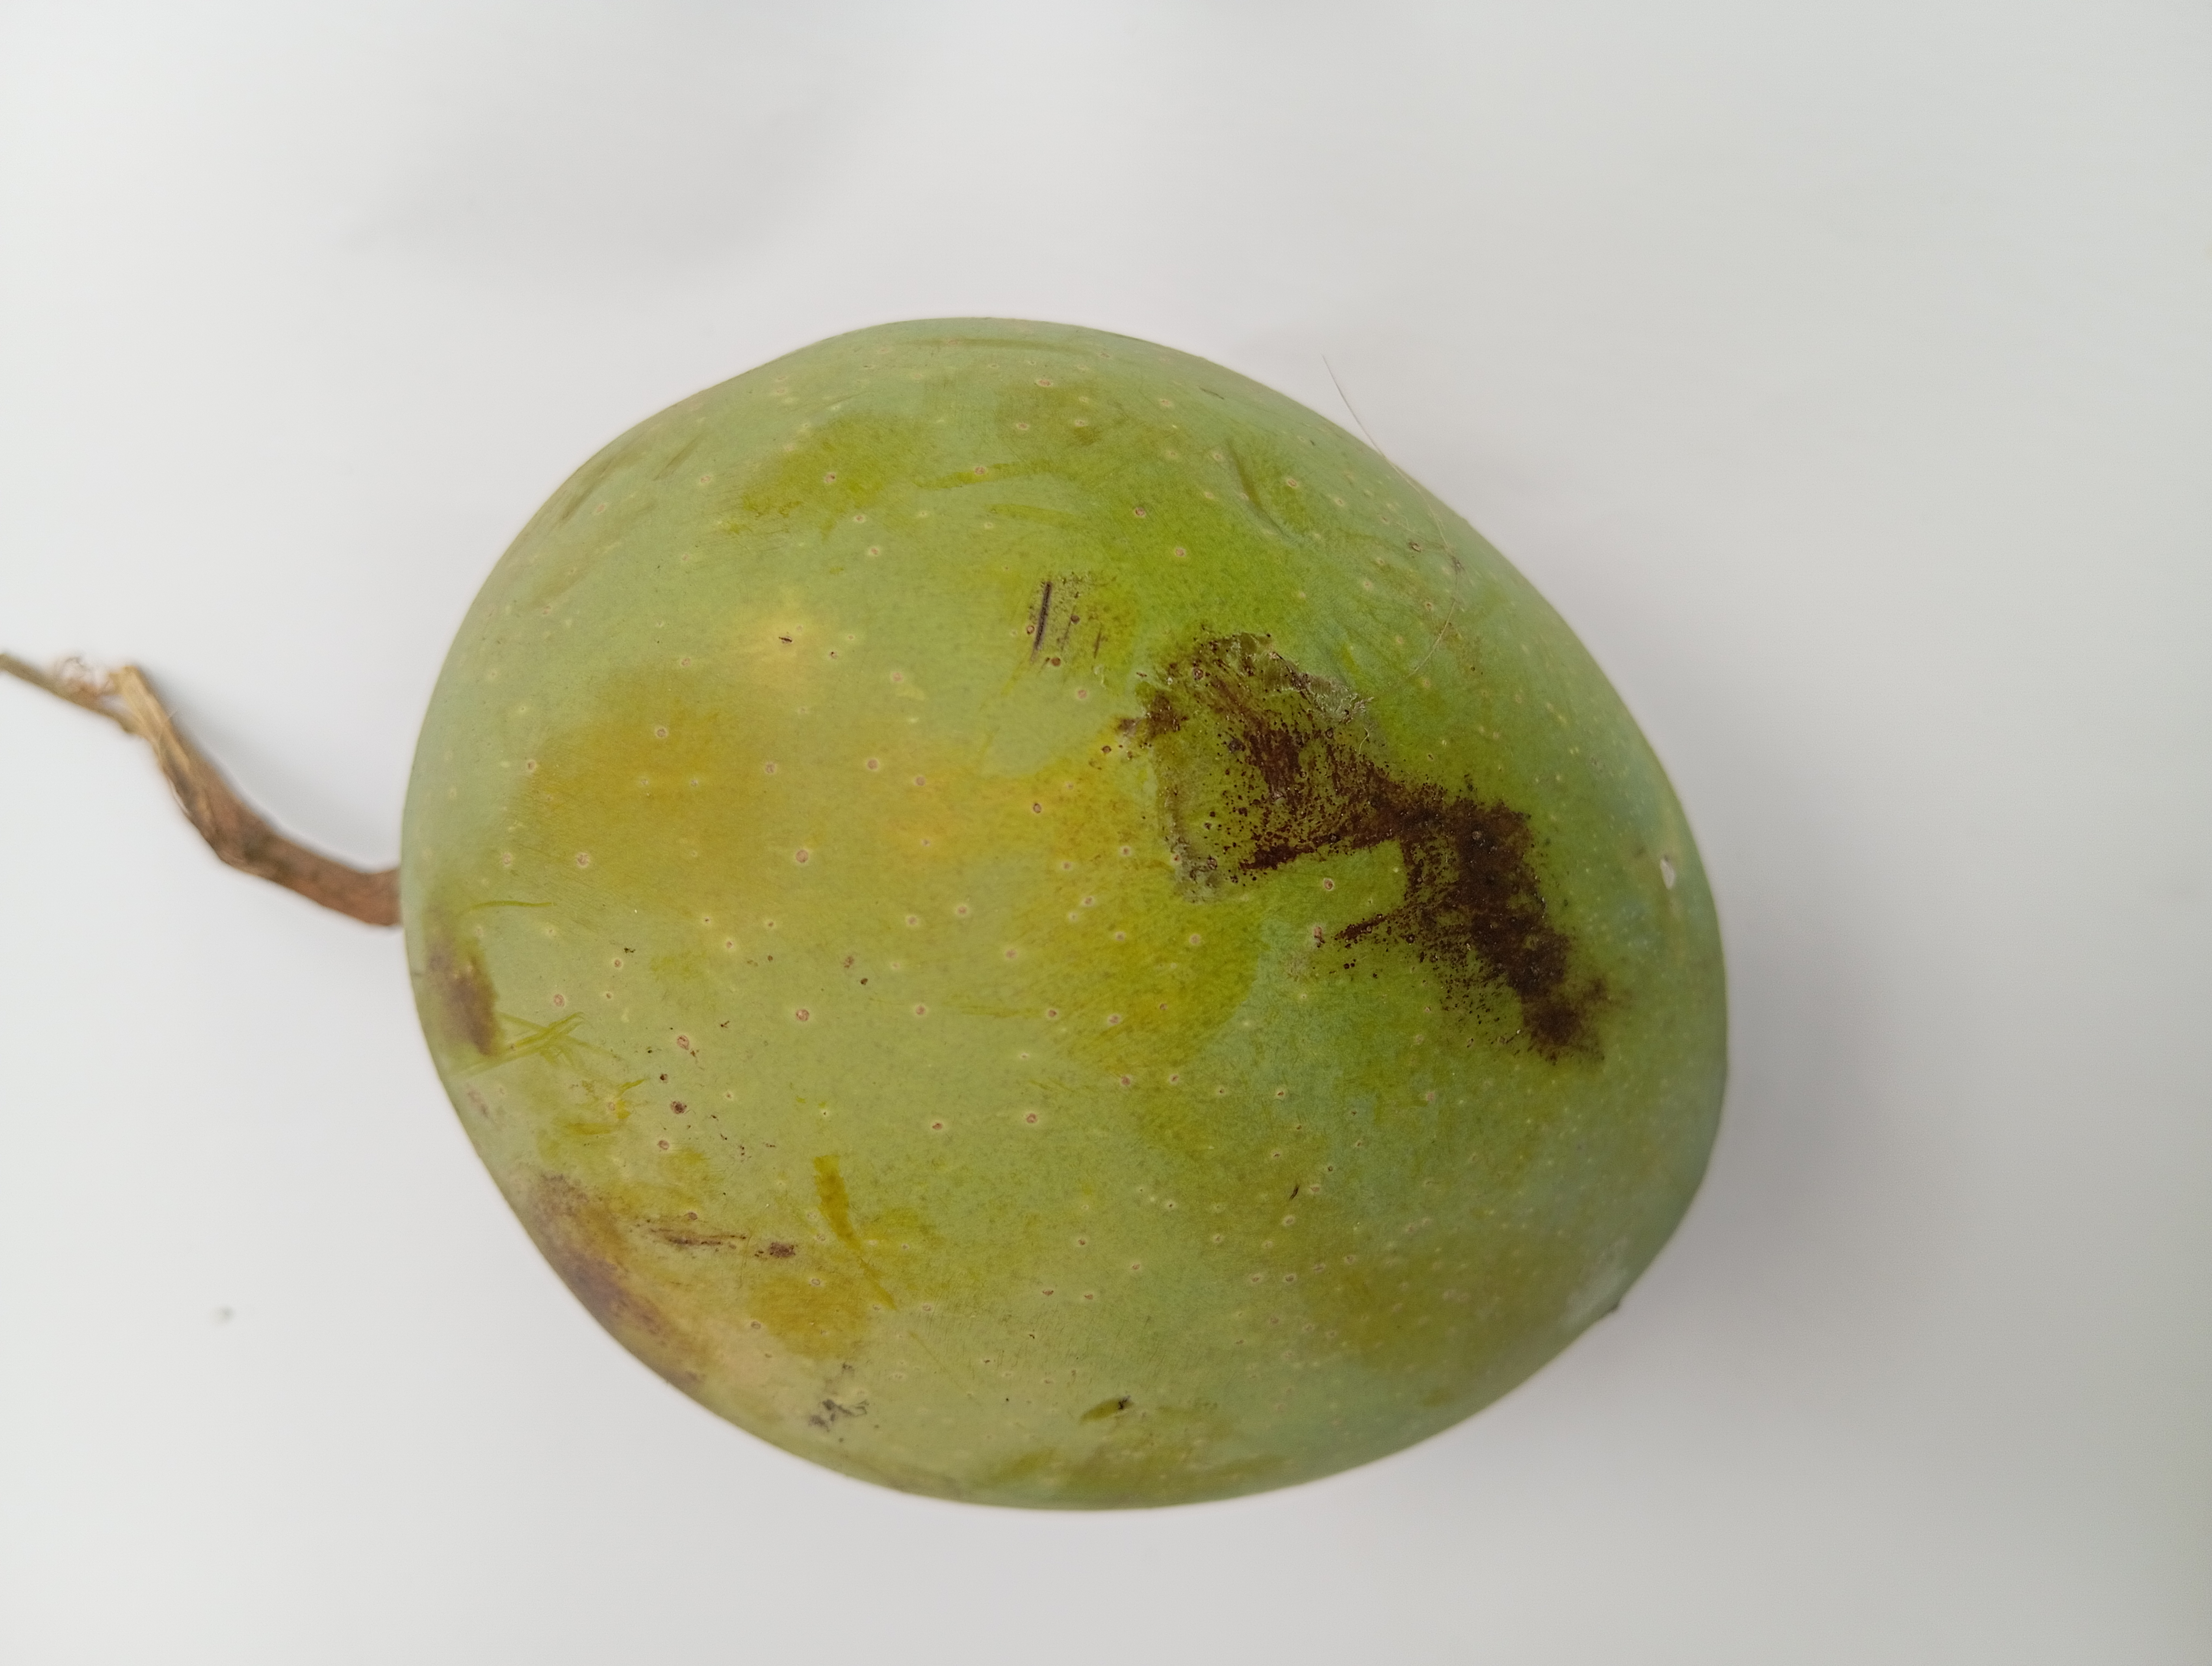
Mango variety: GobindoBhog